Sulaiman of Selangor

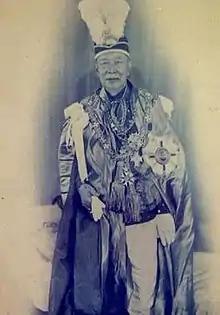
Sultan Alaeddin Sulaiman Shah Ibni Al-Marhum Raja Musa

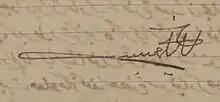
The signature of Sultan Alaeddin Sulaiman Shah

Sultan Sir Alaeddin Sulaiman Shah Ibni Almarhum Raja Muda Raja Haji Musa (Jawi: ; 11 September 1863 – 31 March 1938) was the fifth Sultan of Selangor reigning from 1898 to 1938. He was known as Raja Sulaiman before being crowned sultan.